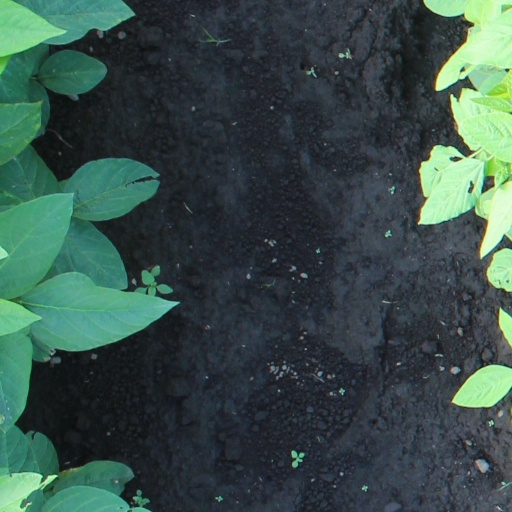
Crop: soybean